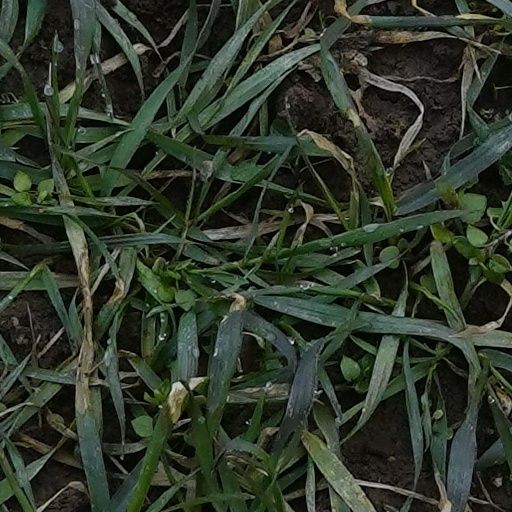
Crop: wheat